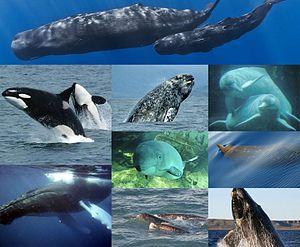
De haut en bas et de gauche à droite
Les cétacés ou Cetacea forment un infra-ordre de mammifères aquatiques.